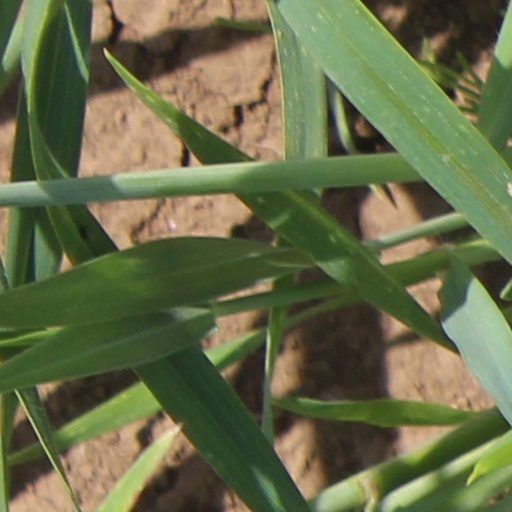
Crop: wheat